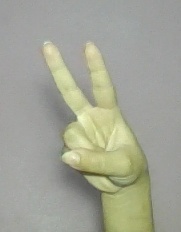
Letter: taa